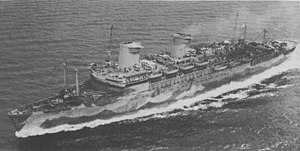
SS America
USS West Point i camouflagefarver
SS America var en oceanliner, som blev bygget i 1940 og som strandede ved Fuerteventura på de Kanariske Øer i 1994. I sine 54 år bar skibet en lang række navne: SS America, USS West Point, SS Australis, SS Italis, SS Noga, SS Alferdoss og SS American Star.